Joachim Marx

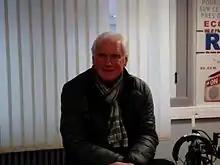
Marx in 2017

Joachim Jerzy Marx (born 31 August 1944) is a Polish former professional footballer who played as a striker. Besides Poland, he has played in France.